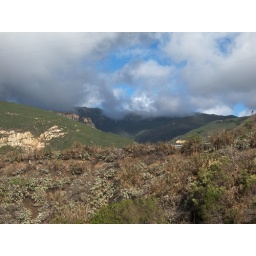
clouds, along the coast highway near el capitan, california